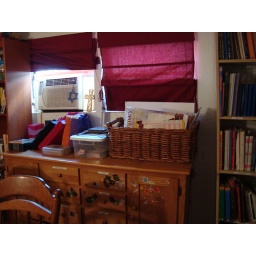
The bags on this table have since been placed in a bin and put on a shelf